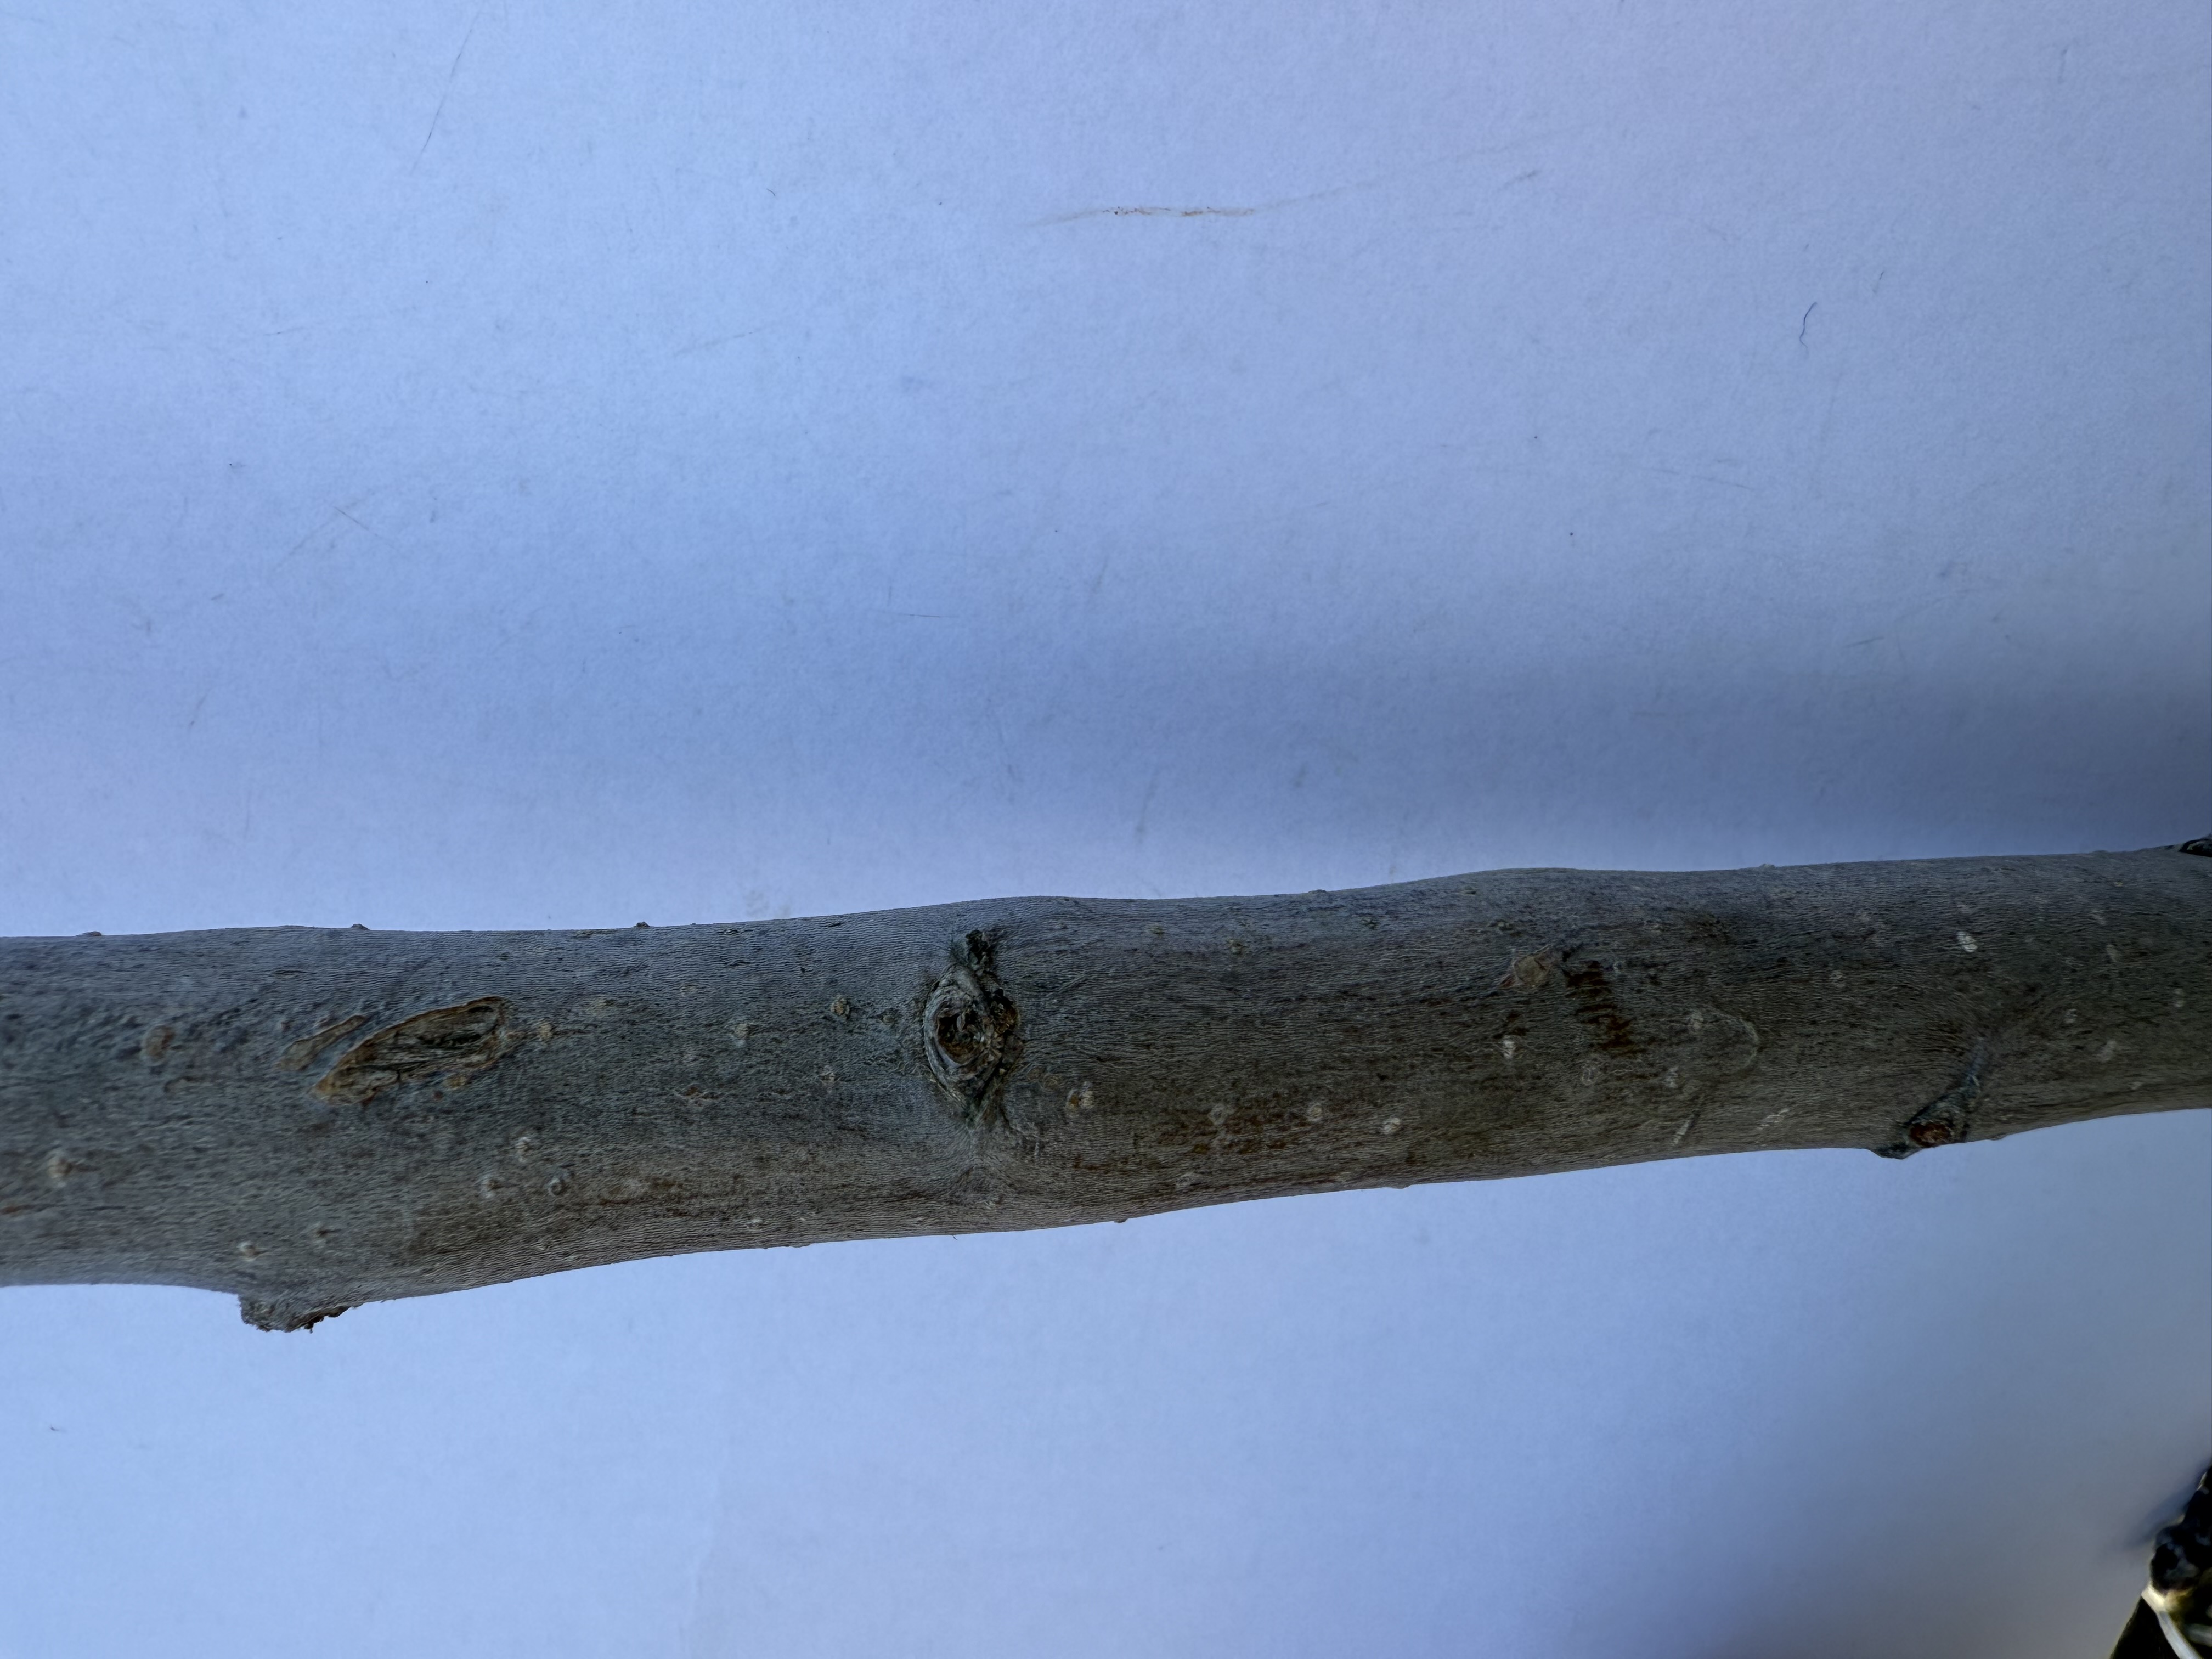
Variety: Granny Smith Apple